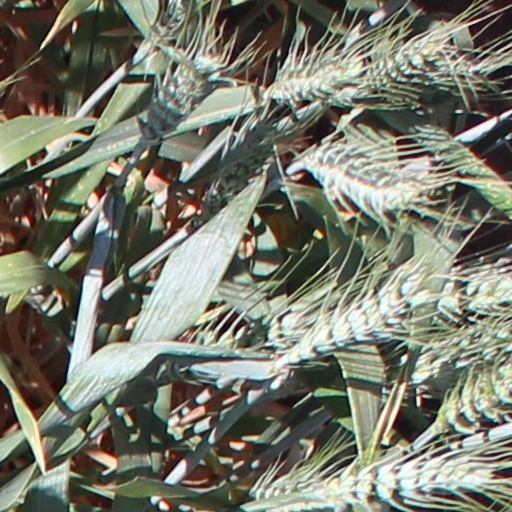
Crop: wheat